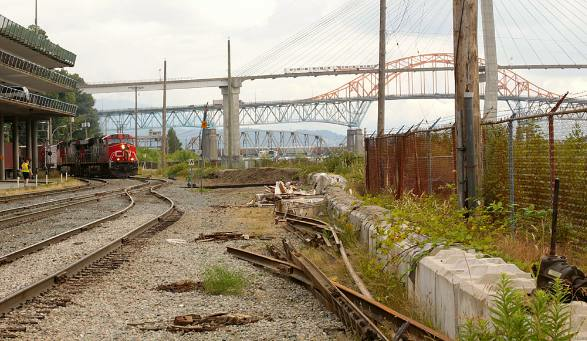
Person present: No